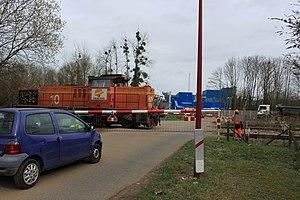
Passage à Niveau manuel
Rouxmesnil-Bouteilles est une commune française située dans le département de la Seine-Maritime en région Normandie.